Mary's Point

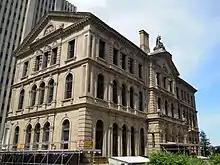
The Art Gallery of Nova Scotia was built of Mary's Point sandstone.

Mary's Point was a sandstone quarry which in the nineteenth century produced brownish-grey and brownish-red dimension stone (termed Mary's Point Grey and Mary's Point Red, respectively.) used throughout eastern North America as far away as Philadelphia and New York (the Bethesda Terrace in Central Park is an example using Mary's Point stone). The Mary's Point quarry yielded about 4,000 tons of stone annually, valued for its durability and workability. Geologically, the bedrock is a continuation of Grindstone Island, situated nearby to the east in Shepody Bay. An important associate of the quarry, at one time called the Albert Freestone Company, was George Lang, a builder responsible for several notable Halifax structures using Mary's Point stone. The quarry was opened for the last time in 1987 to provide stone used in the restoration of the former Dominion Building in Halifax, now the Art Gallery of Nova Scotia. In Halifax St. Mary's stone was also used on the Welsford-Parker Monument (1857), the Halifax Court House (1858-63), and The Halifax Club (1862).